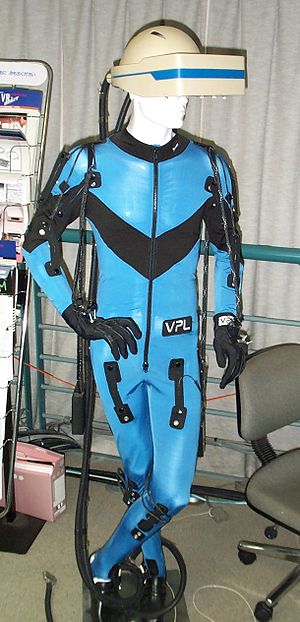
Menneske-datamaskine interaktion
En dragt til interaktion mellem menneske og datamaskine
Menneske-datamaskine interaktion eller menneske-computer interaktion er en videnskabelig retning, der har rødder indenfor datalogi og computervidenskab men som overlapper forskellige felter inden adfærdspsykologi. Indenfor computervidenskaben beskæftiger feltet sig typisk med, hvordan man opbygger betjeningsdelen af en maskine, så den er nem og intuitiv for mennesker at betjene. Et af principperne er, at disse mennesker ikke nødvendigvis behøver at være teknikere selv, men derimod at tilpasse systemerne så de bliver nemme og logiske at anvende både for eksperter og lejlighedsvise brugere.